Earthquake engineering

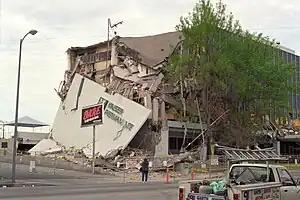
Effects of completely shattered joints of concrete frame, Northridge

At Northridge earthquake, the Kaiser Permanente concrete frame office building had joints completely shattered, revealing inadequate confinement steel, which resulted in the second story collapse. In the transverse direction, composite end shear walls, consisting of two wythes of brick and a layer of shotcrete that carried the lateral load, peeled apart because of inadequate through-ties and failed.